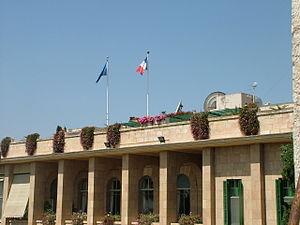
Jérusalem - Quartier Yemin Moshe - Consulat Général de France à Jérusalem - 5, rue Paul Emile BOTTA
Le consulat général de France à Jérusalem est une représentation consulaire de la République française installée à Jérusalem, au 5 rue Paul-Émile Botta. Sa circonscription s'étend sur Jérusalem et ses environs, le Corpus separatum délimité dans le plan de partage de la Palestine, ainsi que sur les territoires palestiniens de Cisjordanie et Gaza.